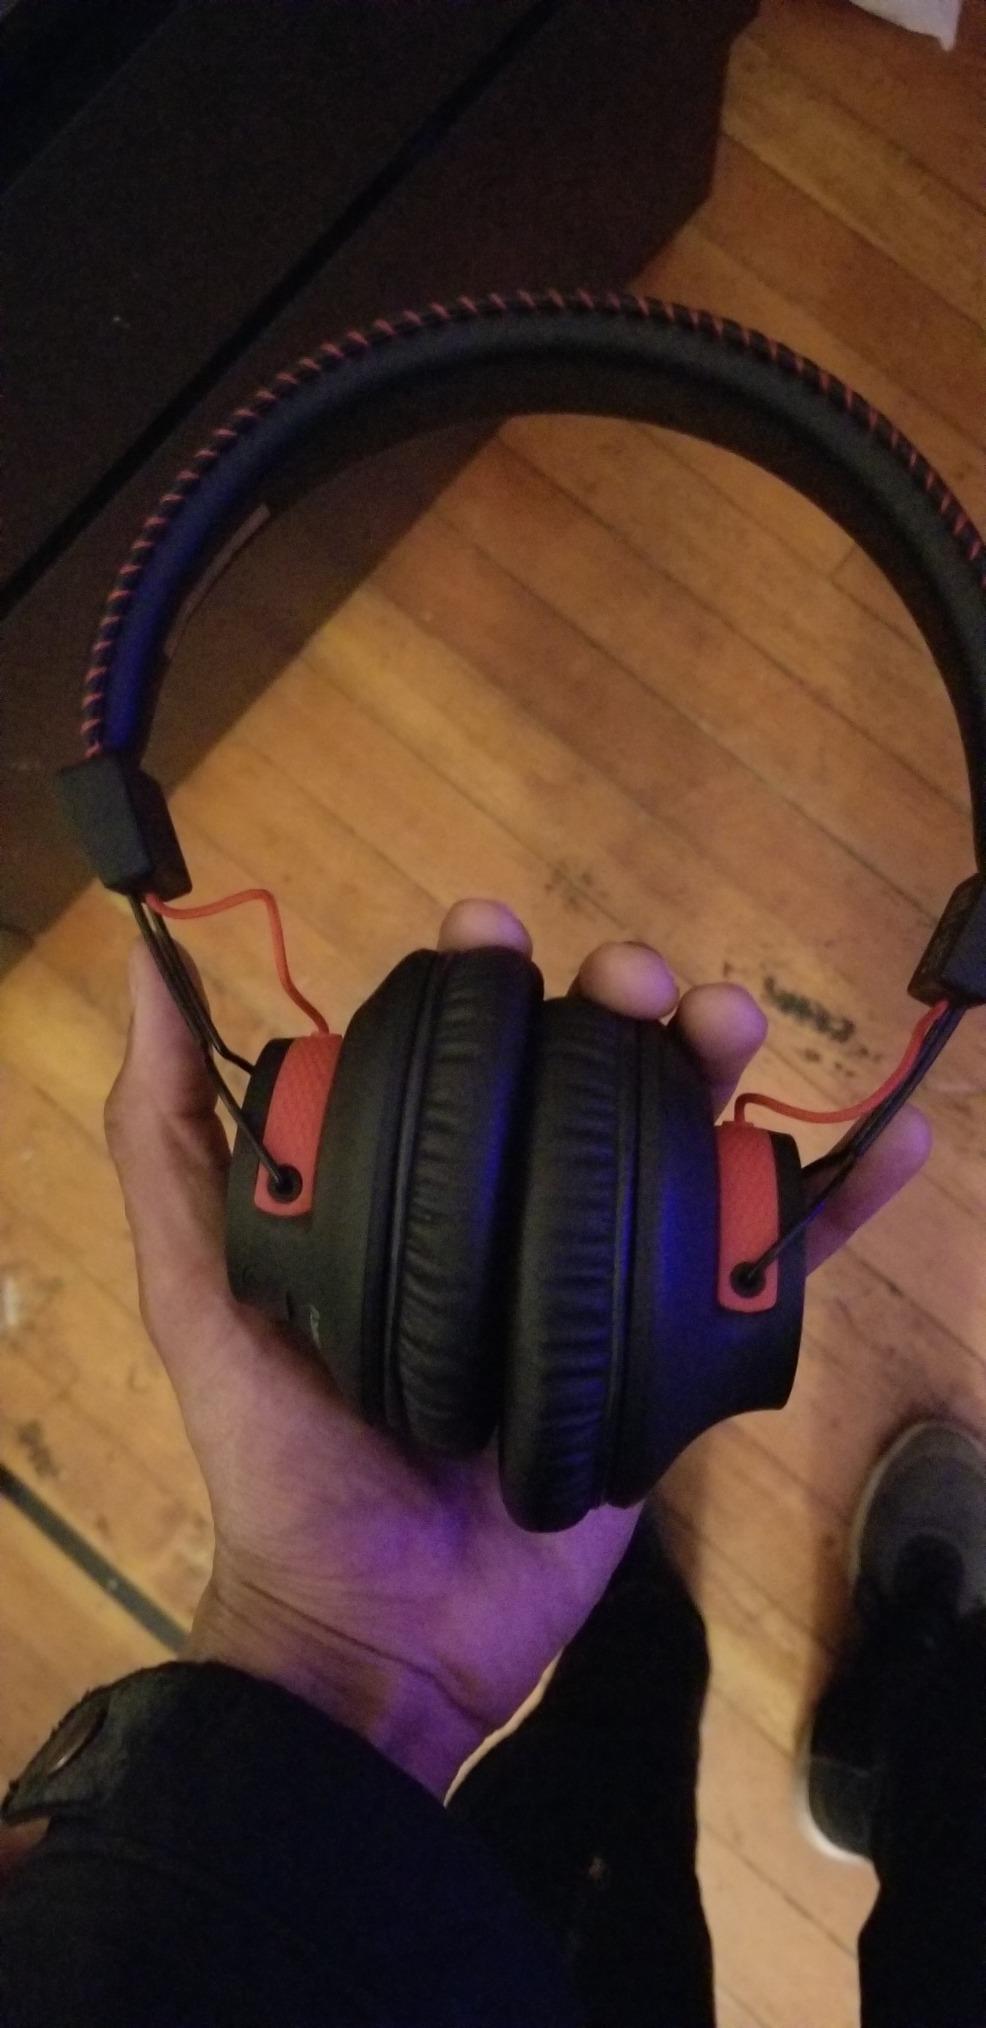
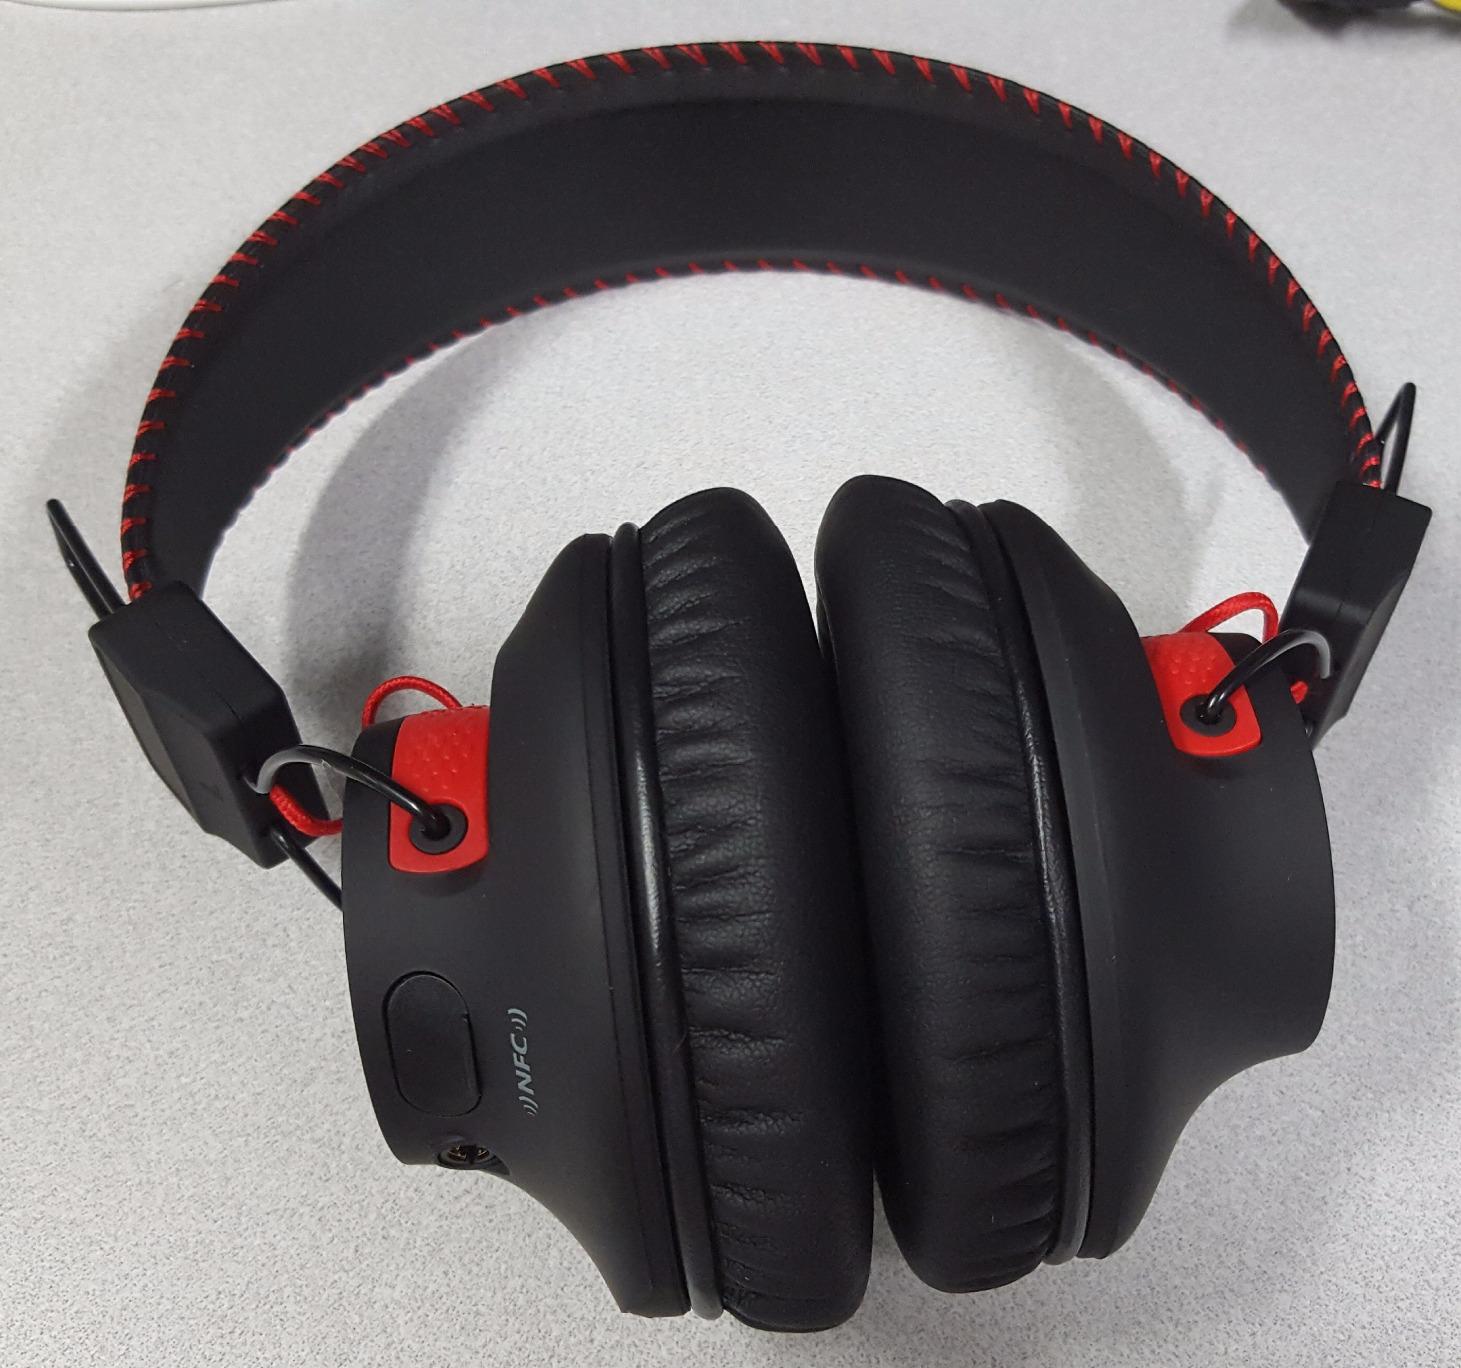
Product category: headphones
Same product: yes